Painting in Rio Grande do Sul

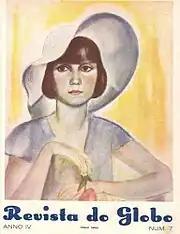
Cover of "Revista do Globo" with illustration by Francis Pelichek, year IV no. 7, 1932.

By the end of the 19th century, Rio Grande do Sul's economy was reasonably structured and society began to express varied interests in art, including theatrical performances, classical music, opera and literary soirees. The large influx of European immigrants provided the cultural elements to spark the first significant movements in painting, although it occurred almost exclusively in Porto Alegre. A bourgeoisie with purchasing power, who could afford to buy art and decorate their homes with murals, began to emerge. The creation of the Sociedade Partenon Literário, formed by the intellectual community of Rio Grande do Sul, and the first art salon in 1875, included in the "Exposição Comercial e Industrial", where Grasselli, Menezes and Theodor Bischoff exhibited, were important. In 1883, the idea of creating a school of arts in Porto Alegre based on the European academies was proposed by set designer Oreste Coliva, but it failed.